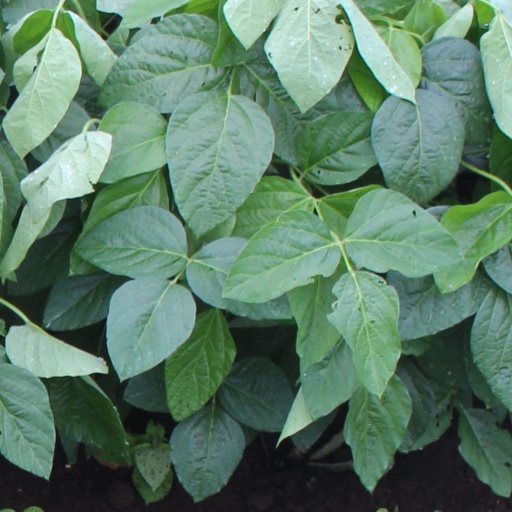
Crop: soybean